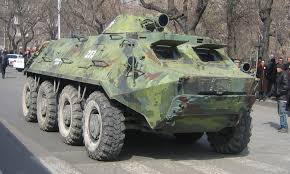
Label: BTR-60